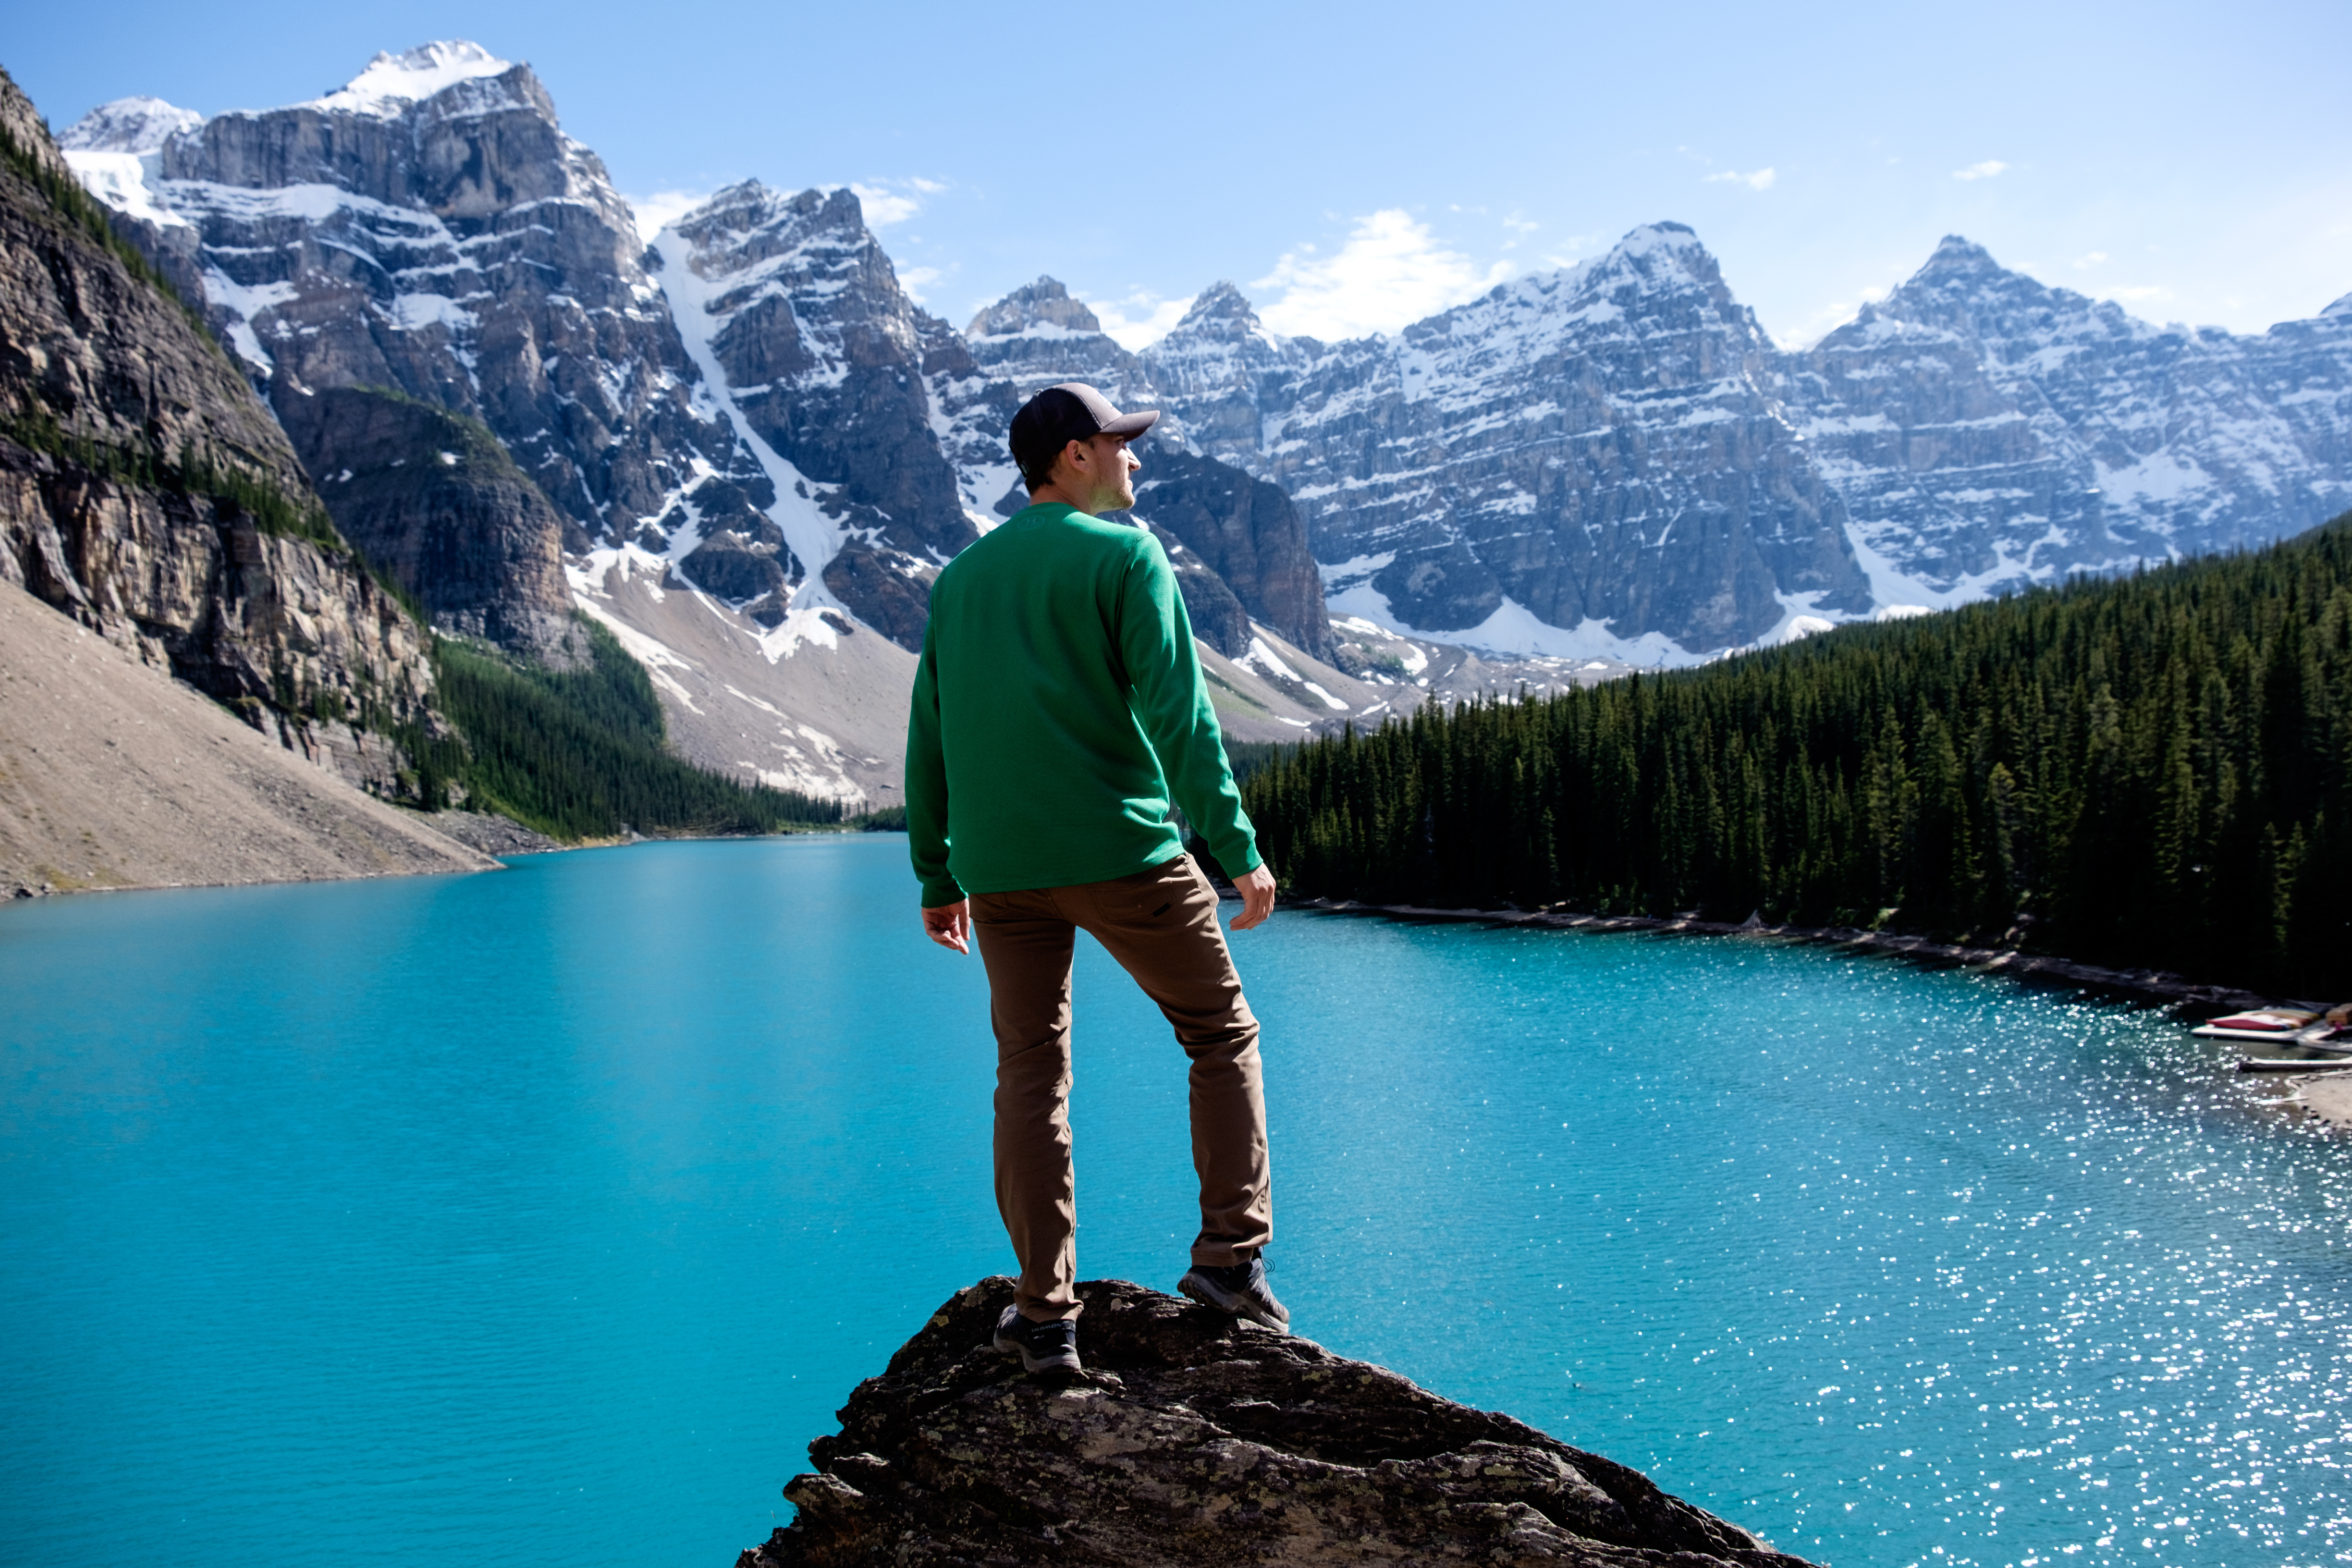
walking, mountain, lake, adventure, mountain range, vacation, fjord, extreme sport, alps, landform, mountainous landforms, glacial landform